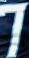
Number: 7